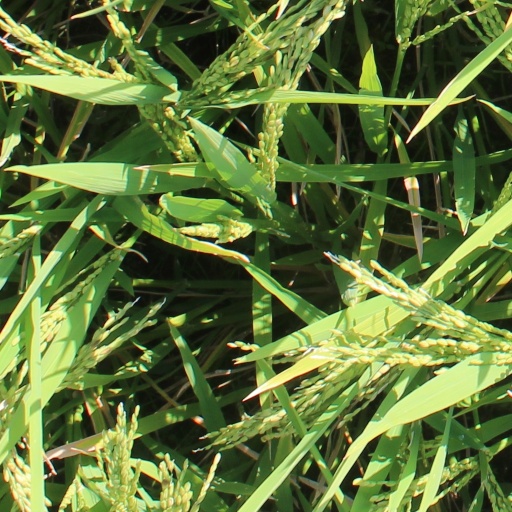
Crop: rice